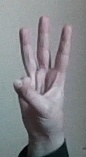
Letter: thaa